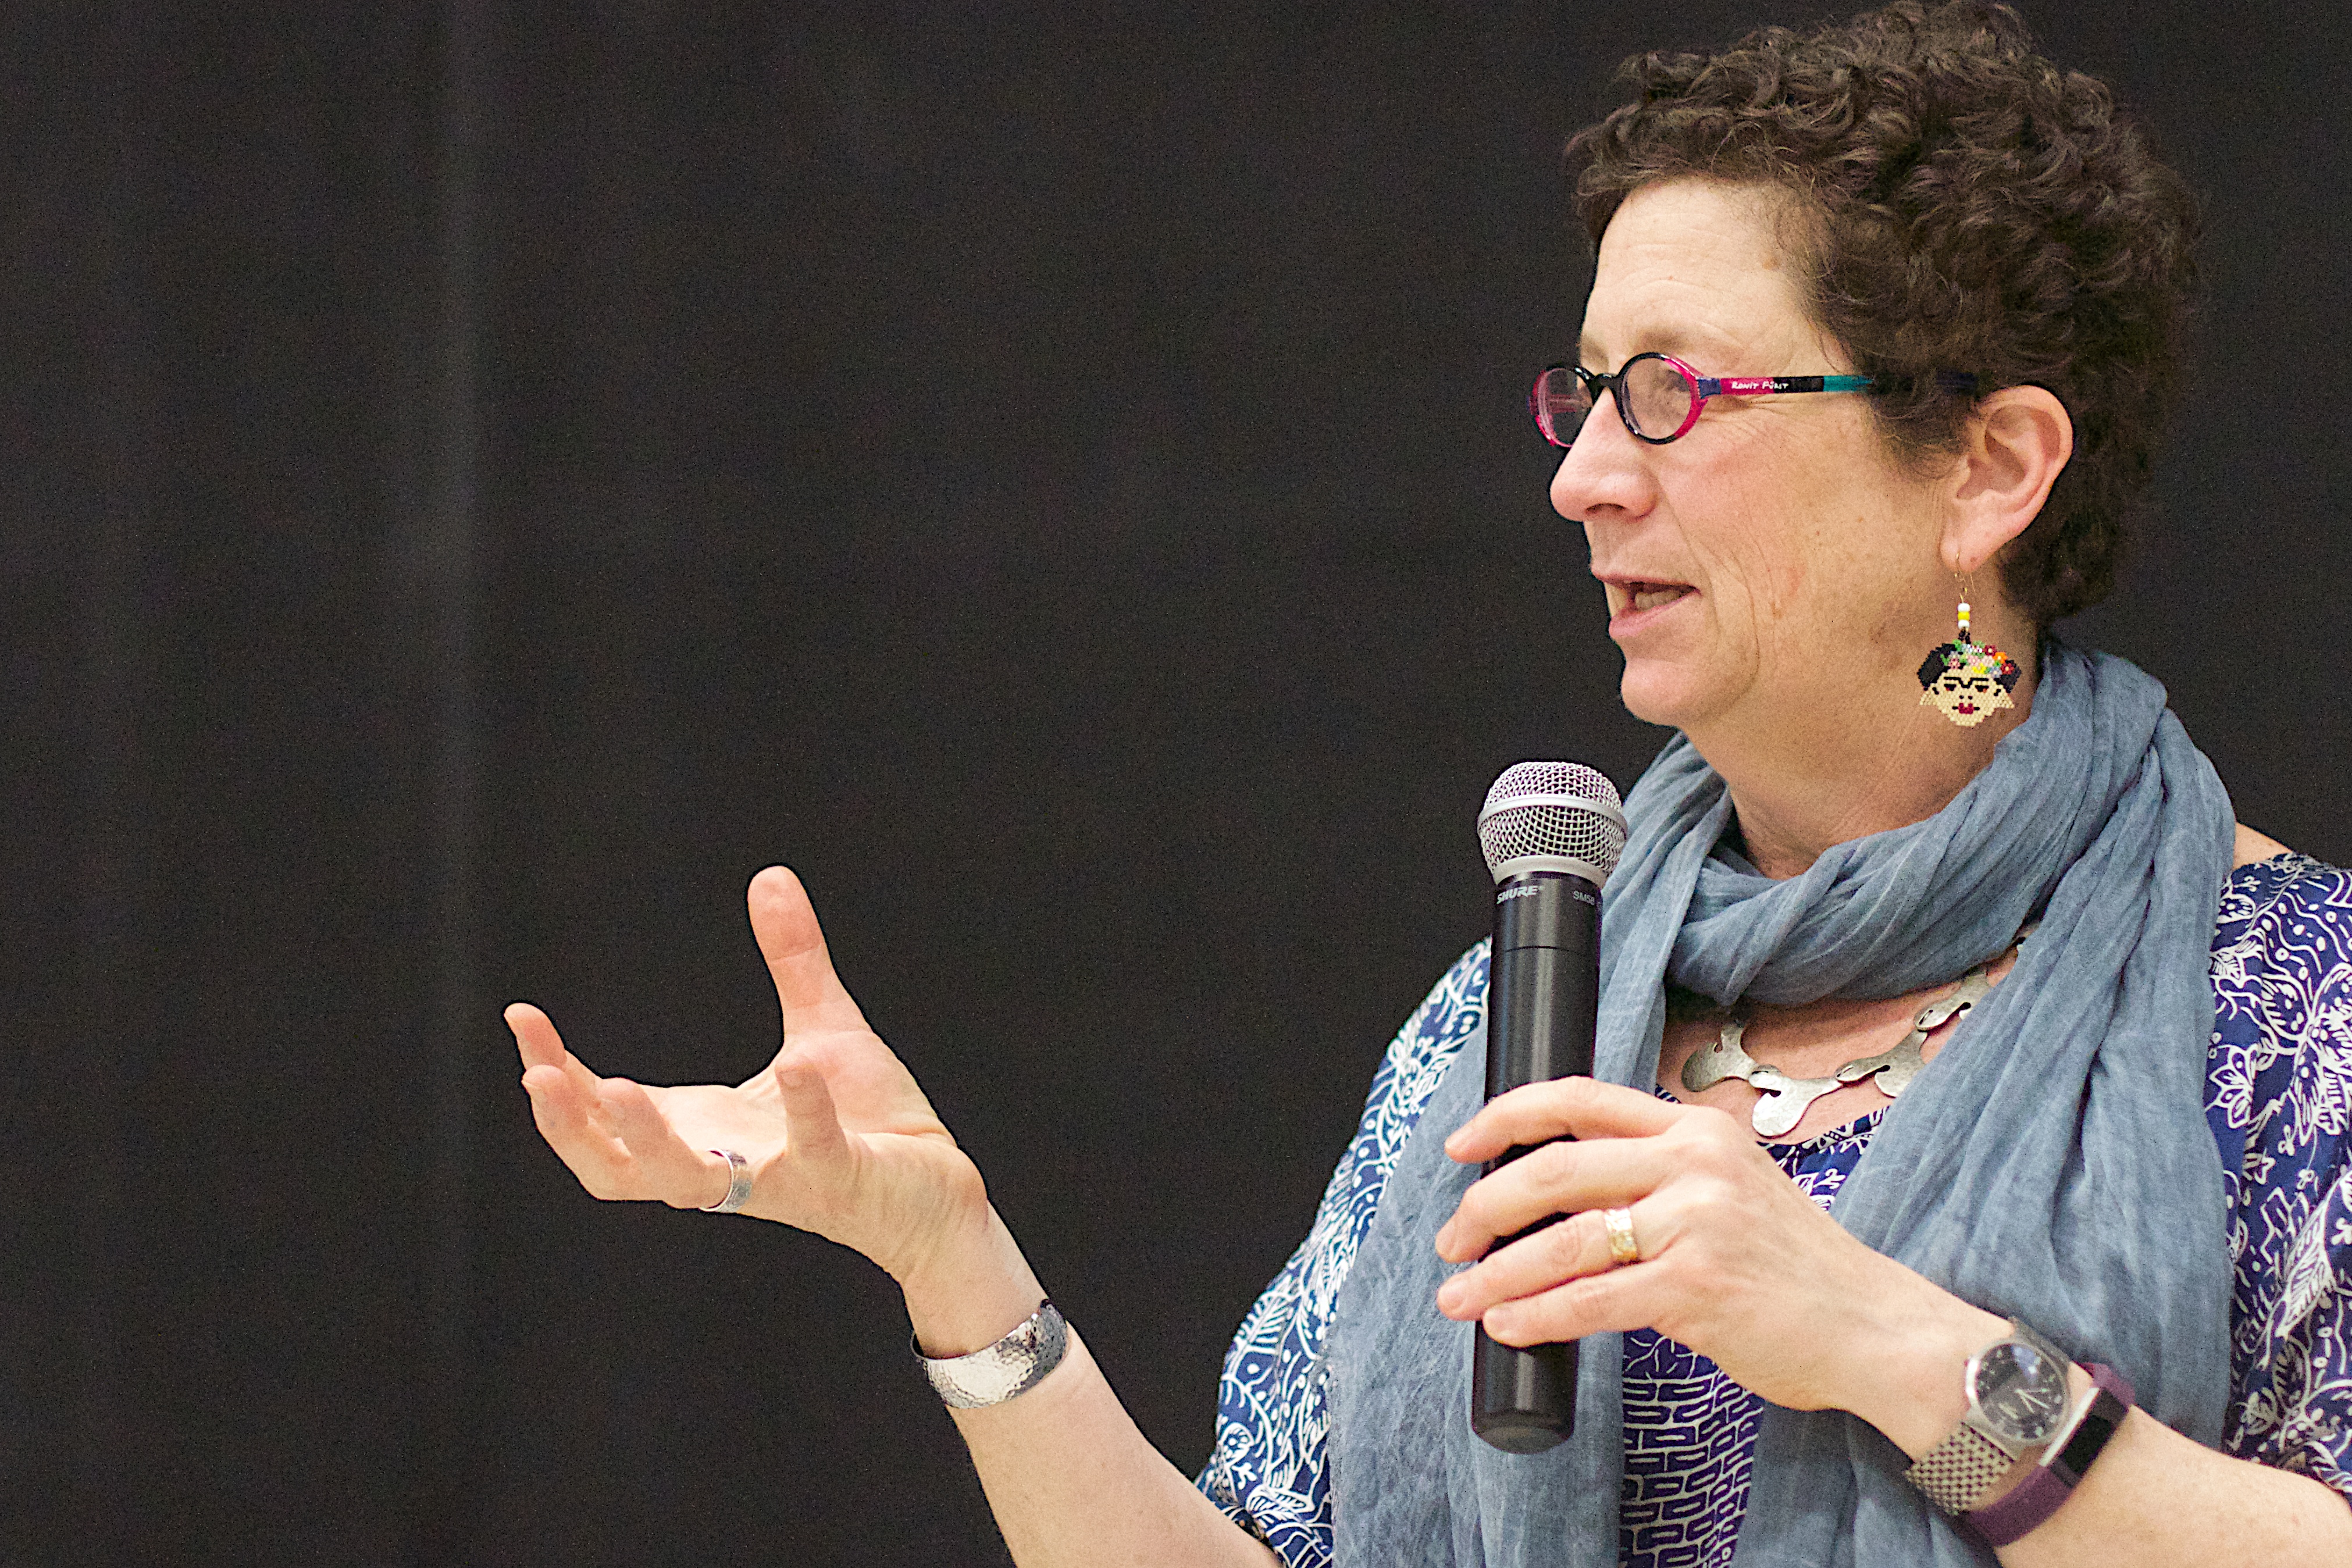
person, music, singer, musician, performance, singing, speech, udgagora, singer songwriter